Erfurt

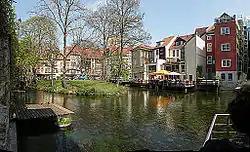
Gera river in the city centre.

With the re-formation of the state of Thuringia in 1990, the city became the state capital. After reunification, a deep economic crisis occurred in Eastern Germany. Many factories closed and many people lost their jobs and moved to the former West Germany. At the same time, many buildings were redeveloped and the infrastructure improved massively. In 1994, the new university was opened, as was the Fachhochschule in 1991. Between 2005 and 2008, the economic situation improved as the unemployment rate decreased and new enterprises developed. In addition, the population began to increase once again.